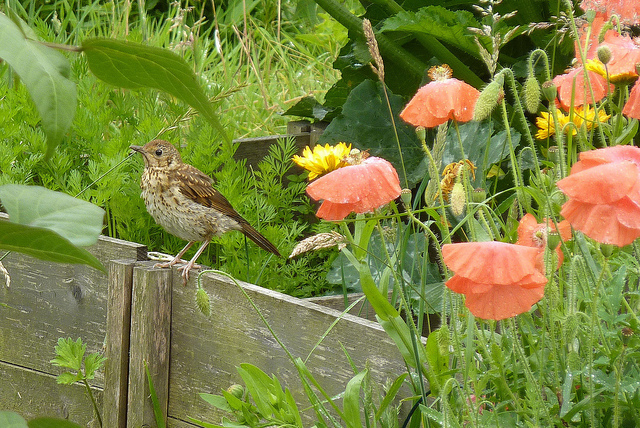
user: Given an image and a question. Answer the question in a short answer. Question: What breed of bird is sitting on the fence? Short Answer:
assistant: sparrow